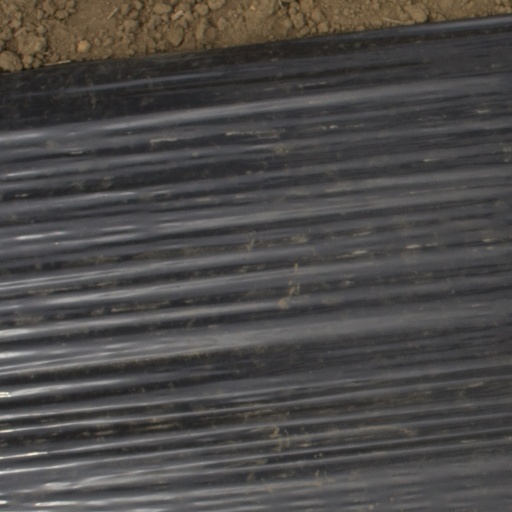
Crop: Jerusalem artichoke